The Roots of Music

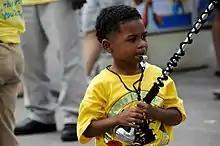
Roots of Music drum major "Tutta" at Jazz Fest 2012

The band participated in the New Orleans Jazz & Heritage Festival ("JazzFest") in 2012 and 2013.